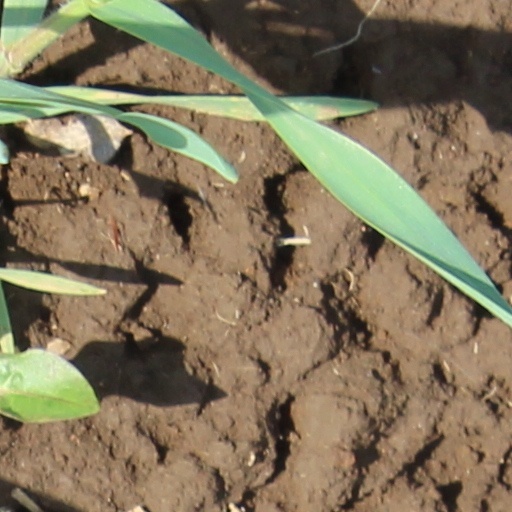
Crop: wheat